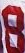
Number: 8